Manuel Ramírez (guitar maker)

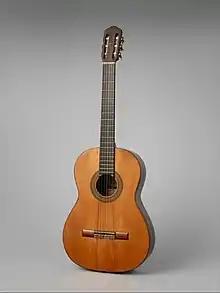
The guitar given by Manuel Ramírez to Andrés Segovia in 1912. It is now in the Metropolitan Museum of Art.

Following his death Borreguero planned to open his own workshop, and even had labels printed, but changed his plans after Ramírez’s widow asked him as well as Estero and Hernandez to stay. The instruments made during this period carry the "Vuida de Manuel Ramírez" (widow of) label. Esteso left in 1917 to establish his own workshop followed by Hernandez in 1920. Hernandez went on to become one of the greatest guitar makers of the first half of the 20th century Borreguero continued working for the workshop despite the death of Ramírez’s widow in 1921, until the business finally closed around 1923.